George Lewis (British Army officer)

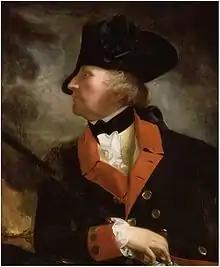
Posthumous portrait of Lewis by John Copley

George Lewis (March 22, 1735 – February 22, 1791) was a Colonel in the British Army and commander of the Royal Artillery at the Siege of Gibraltar. He served in the several campaigns against the French and Spaniards in America, from 1757 to the end of the war in 1762, and was present at the taking Louisburgh, Quebec, Martinique, and Havannah. He is most famously known for the events that took place on 13 September 1782, at the Siege of Gibraltar, when the artillery under his direction set fire to and destroyed all the floating batteries of the combined forces of France and Spain. For this he was awarded a mark of Royal favour by King George III. He was also a sitter in The Siege and Relief of Gibraltar by John Singleton Copley.